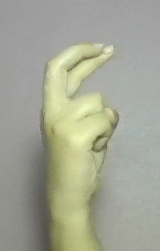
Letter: zay